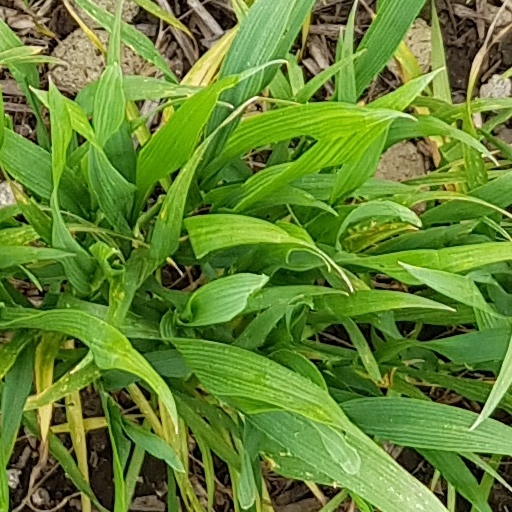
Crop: wheat